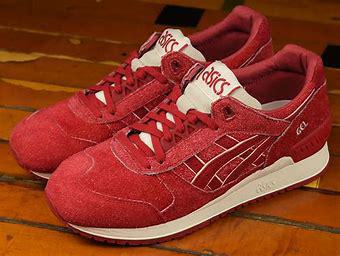
Brand: Asics
Model: Gel Respector